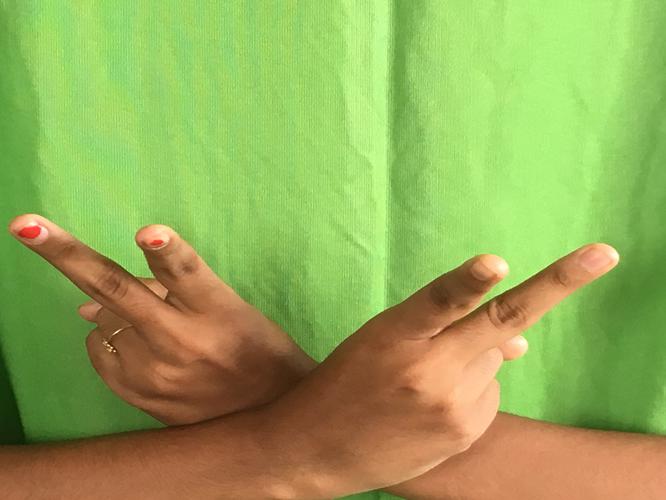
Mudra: Kartariswastika
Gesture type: double_hand